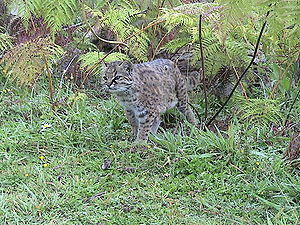
Kodkod
Kodkod er den mindste kat i Amerika. Den findes i det centrale og sydlige Chile og tilgrænsende dele af Argentina. Her lever den i skove af mindre gnavere og fugle.